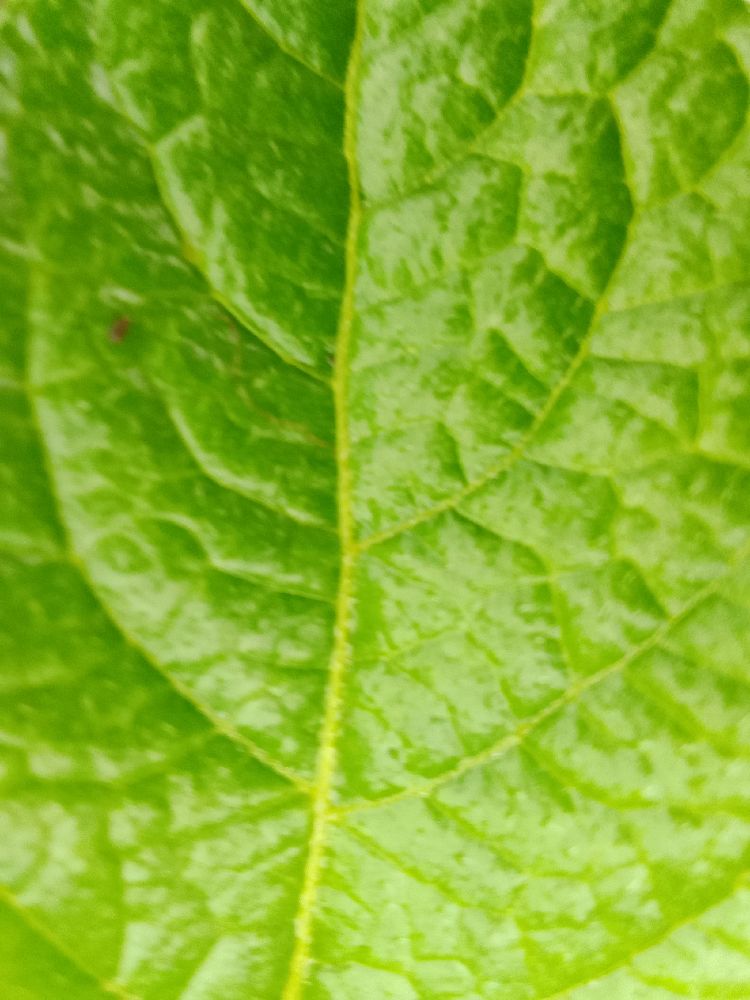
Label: Healthy